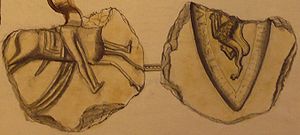
Skule Bårdsson
Skule Bårdssons segl (forside og bagside) fra 1225
Skule Bårdsson, fra 1237 Hertug Skule, tilhørte norsk adel.